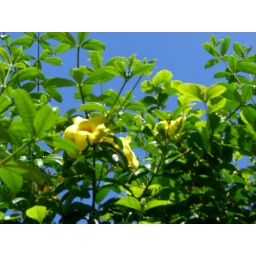
The yellow bells against the blue sky! No clouds at all.